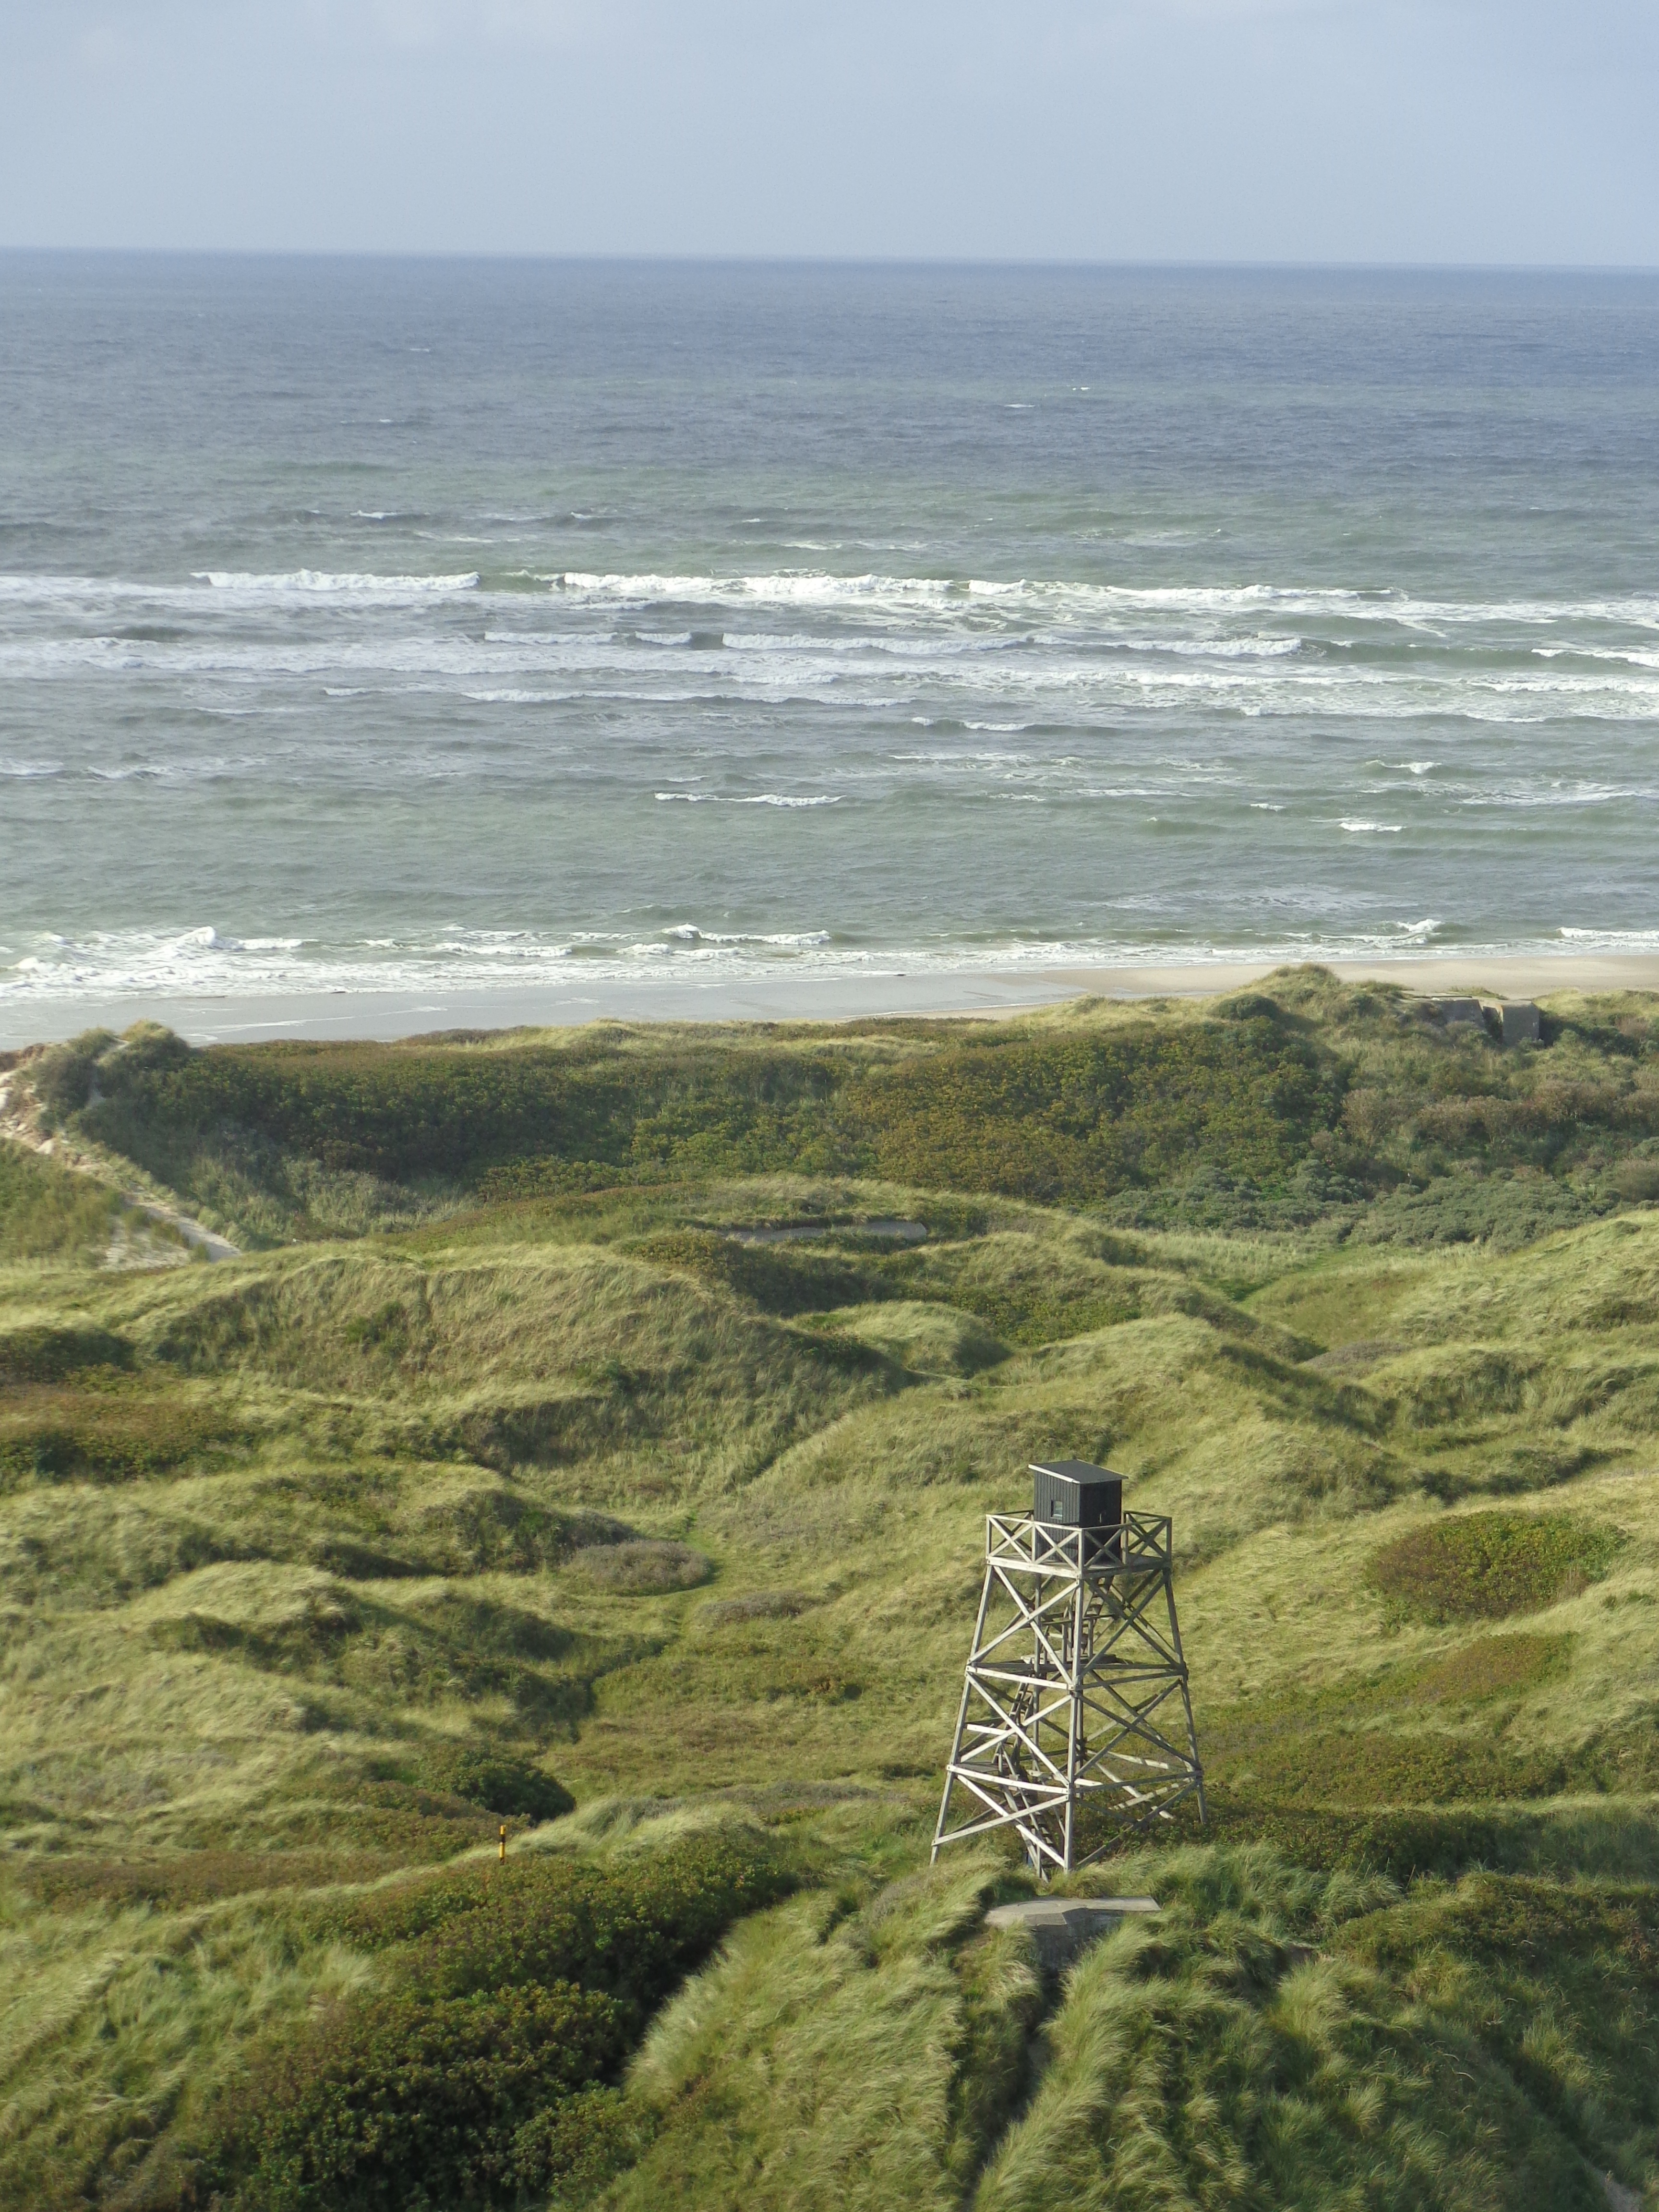
beach, sea, coast, water, rock, ocean, horizon, hill, shore, wind, cliff, tower, waterfront, terrain, denmark, habitat, cape, aerial photography, natural environment, atmospheric phenomenon